Renishaw Central railway station

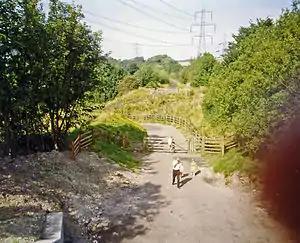
Station site in 1993.

Renishaw Central is a former railway station in Renishaw, Derbyshire, England.